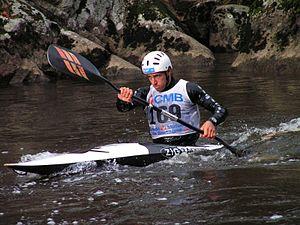
Le kayakiste français Fabien Lefèvre lors des Eurolympiques 2005 (compétition de canoë-kayak slalom)
Pour sa 26ᵉ participation à des Jeux d'été, l'équipe de France olympique a remporté 43 médailles aux Jeux olympiques d'été de 2008 à Pékin, se situant au 10ᵉ rang du tableau des médailles par nations. La délégation française, amenée par son porte-drapeau, le canoéiste Tony Estanguet, était composée de 323 athlètes. La Commission nationale du sport de haut niveau a validé la liste définitive le 28 juillet.
L'équipe de France olympique participe aux Jeux olympiques d'été de 2004 à Athènes. Elle y remporte trente-trois médailles : onze en or, neuf en argent et treize en bronze, se situant à la septième place des nations au tableau des médailles. Le handballeur Jackson Richardson est le porte-drapeau d'une délégation française comptant 315 sportifs.
Fabien Lefèvre, né le 18 juin 1982 à Orléans, est un kayakiste français pratiquant le slalom, double champion du monde de Kayak monoplace en 2002 et 2003, médaillé de bronze aux Jeux olympiques d'Athènes en 2004 et d'argent à ceux de Pékin en 2008 dans cette discipline. En 2013, il décide de poursuivre sa carrière en concourant pour les États-Unis où il part s'installer, et pour lesquels il remporte un troisième titre de champion du monde, cette fois en canoë monoplace le 20 septembre 2014 à Deep Creek dans son pays d'adoption